The Blue Veil (1942 film)

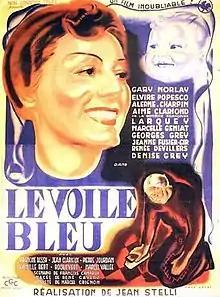

The Blue Veil (French: Le voile bleu) is a 1942 French drama film directed by Jean Stelli and starring Gaby Morlay, Elvire Popesco and André Alerme. The film was remade in 1951.